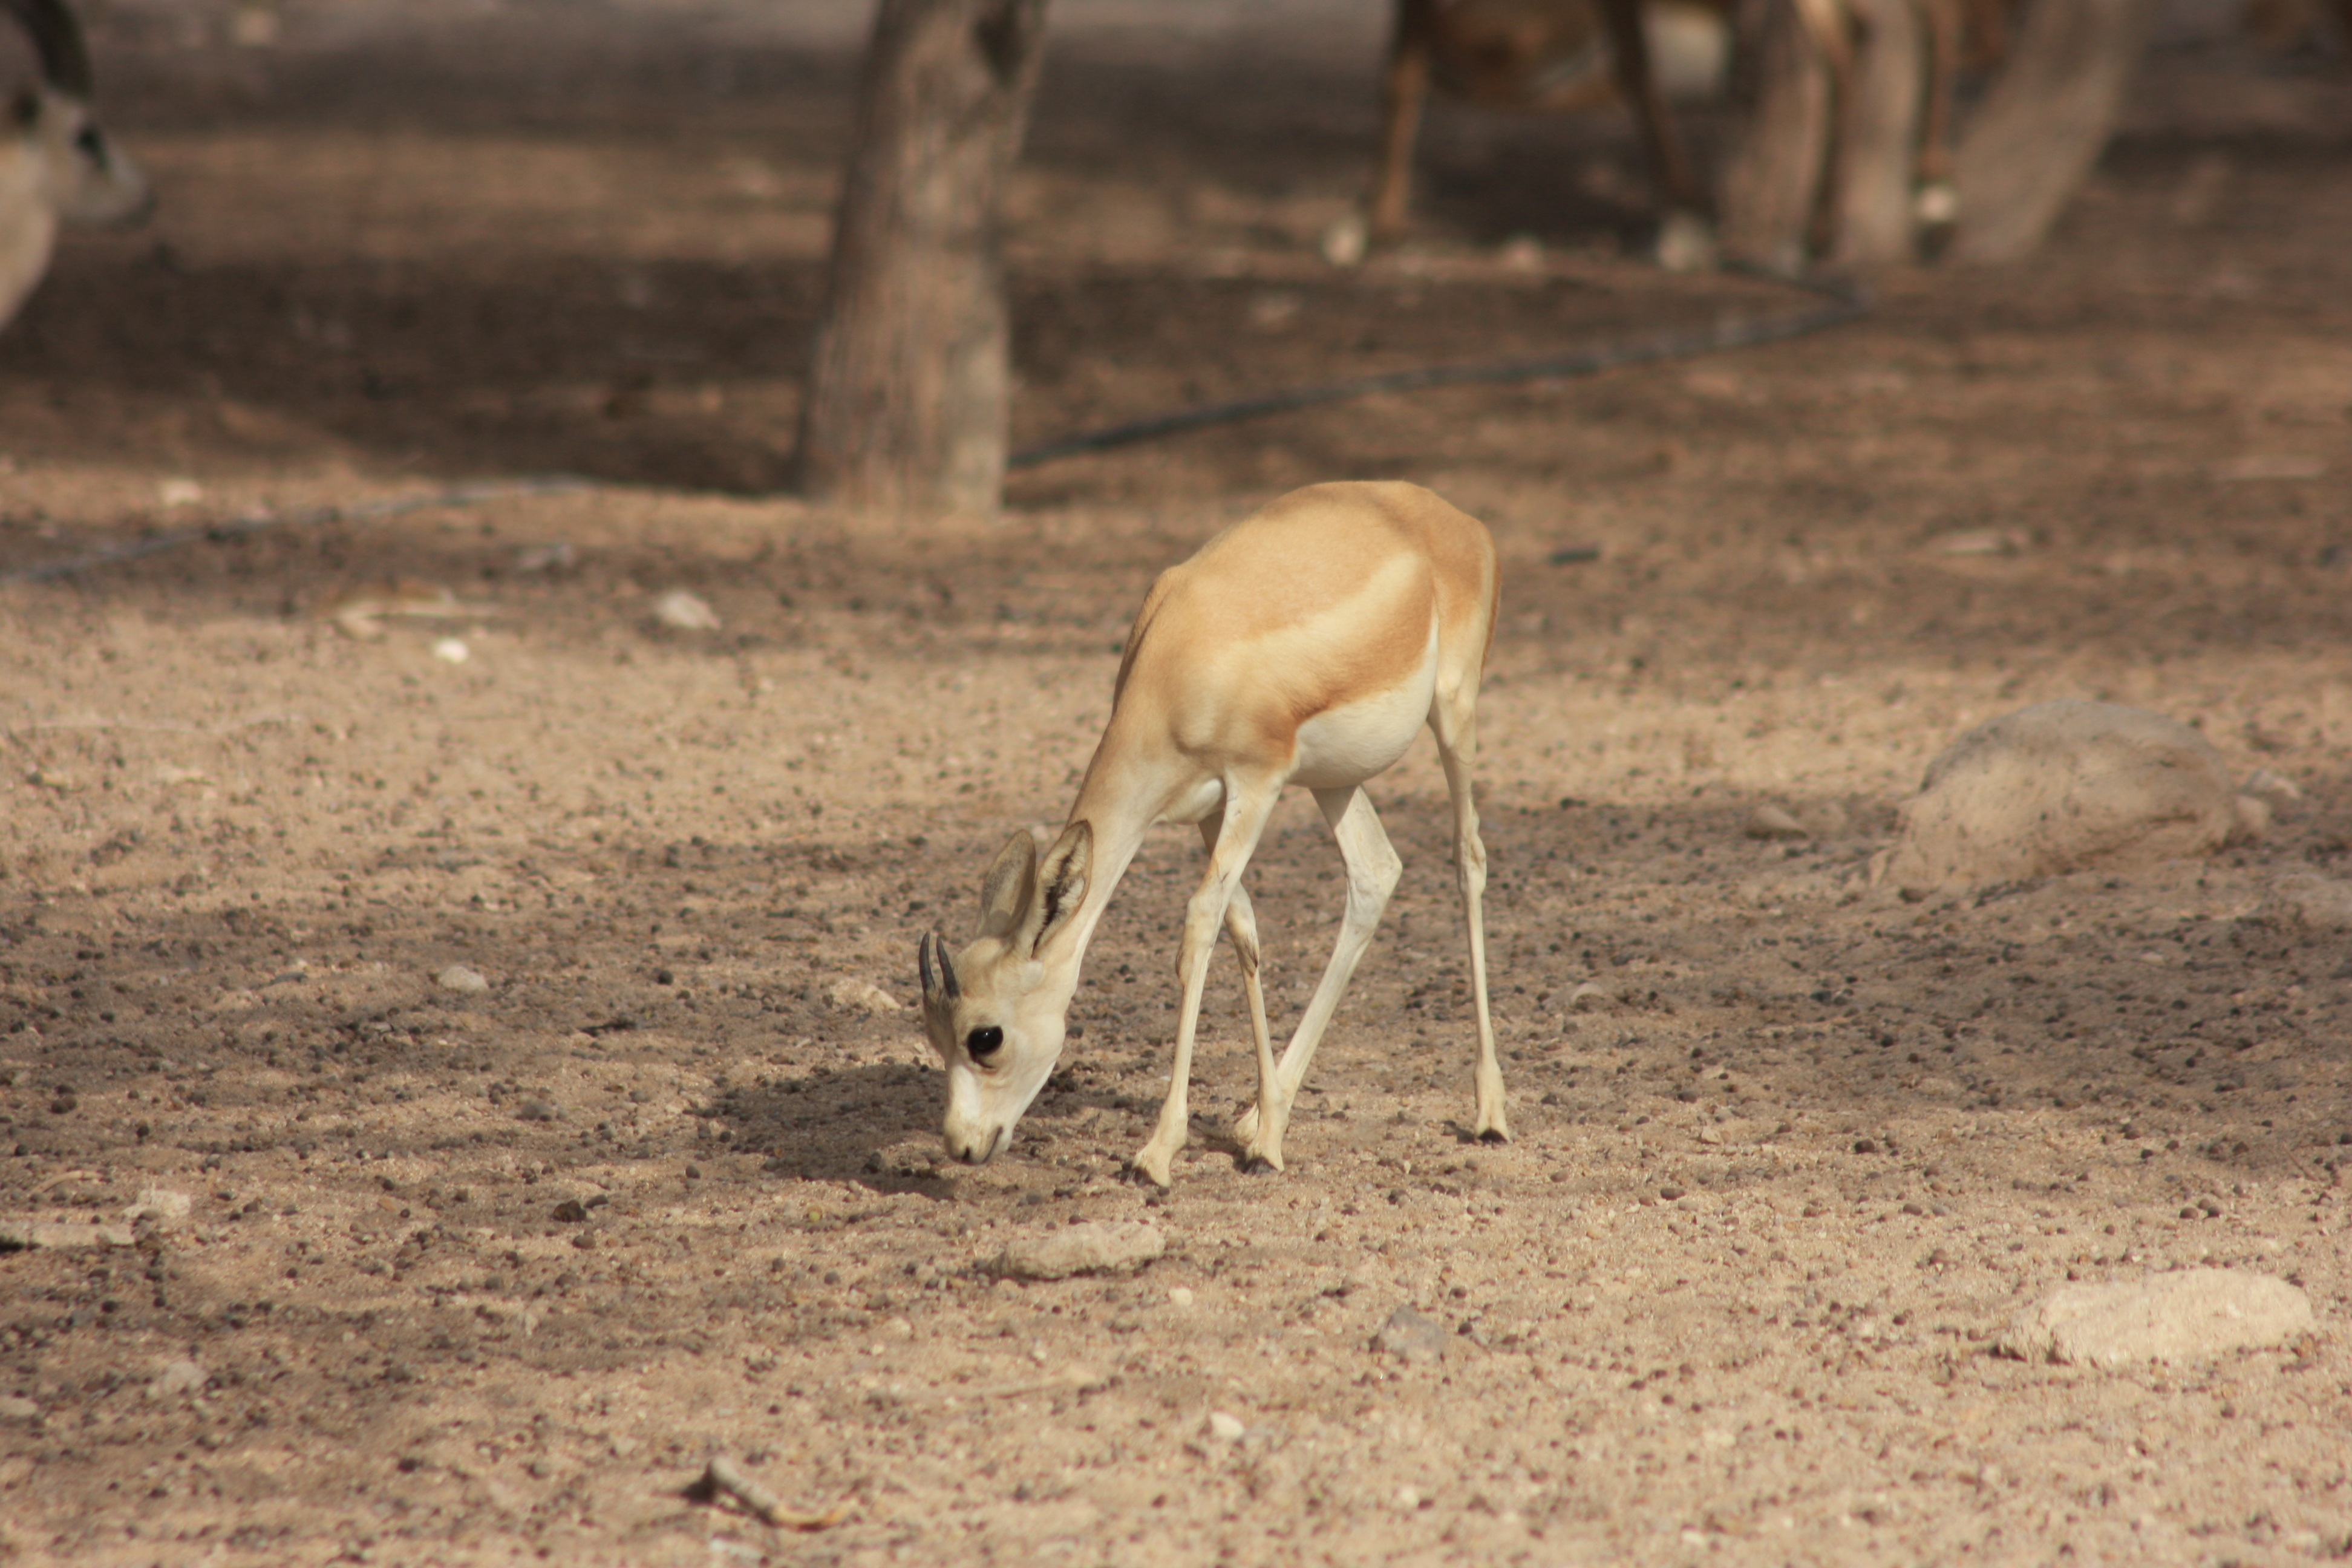
animal, wildlife, zoo, mammal, fauna, savanna, antelope, gazelle, impala, safari, nature park, wildlife park, springbok, oryx